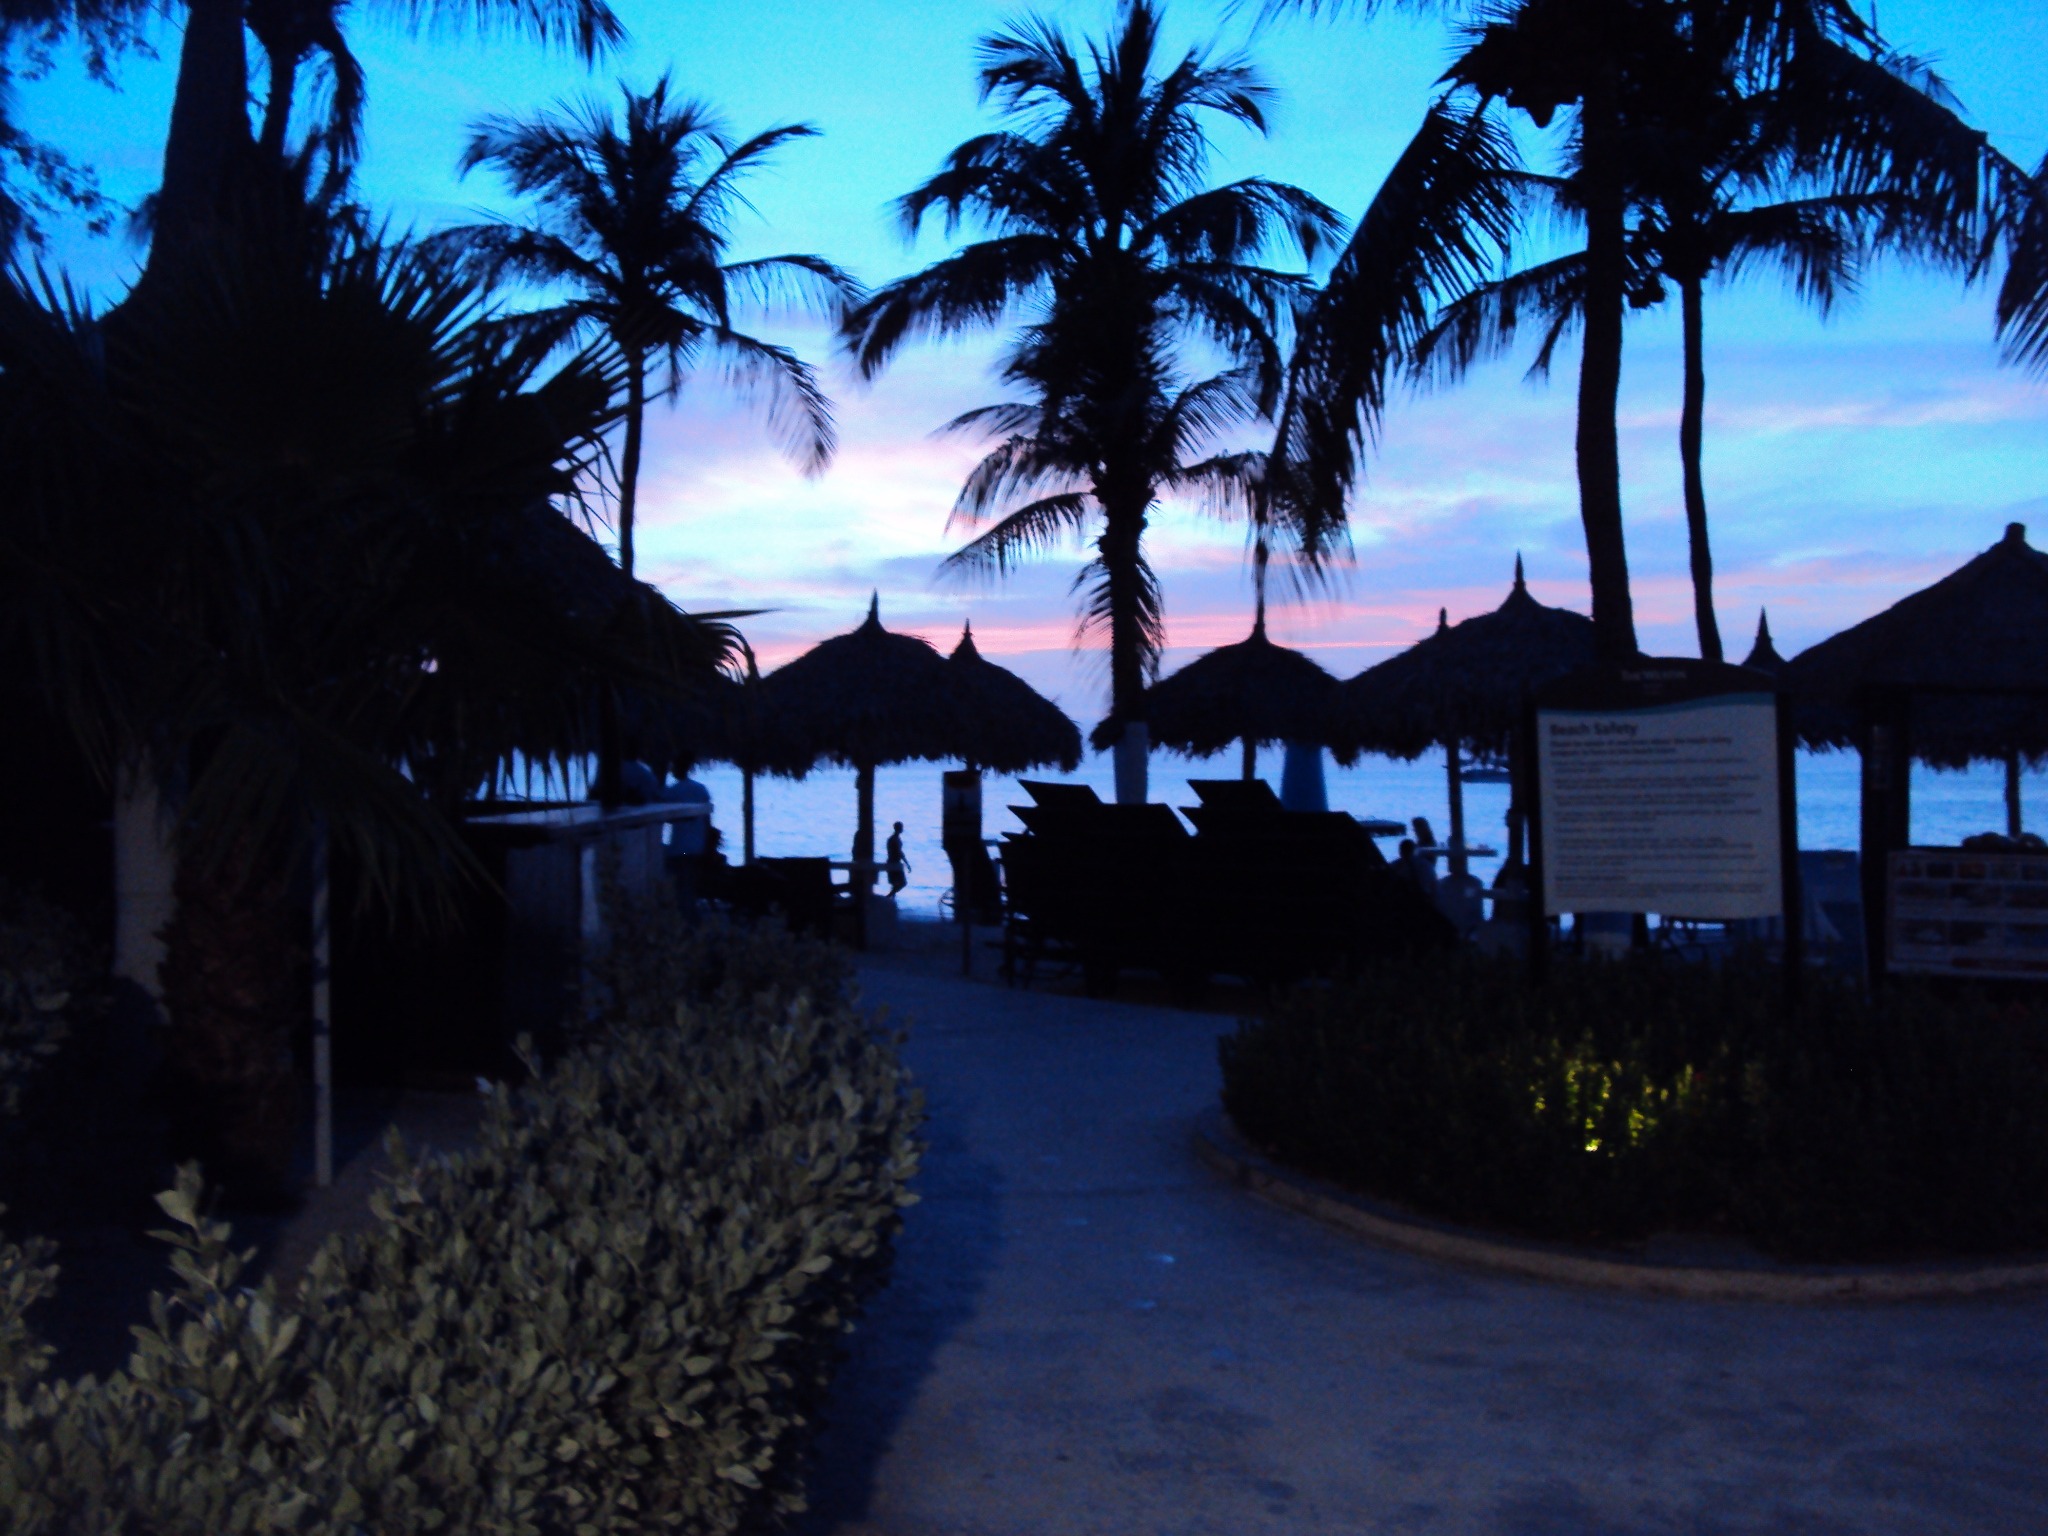
beach, tree, water, sand, sunset, night, sunlight, seat, dusk, evening, holiday, island, resort, caribbean, aruba, antilles, beach chair, netherlands antilles, abc islands, arecales